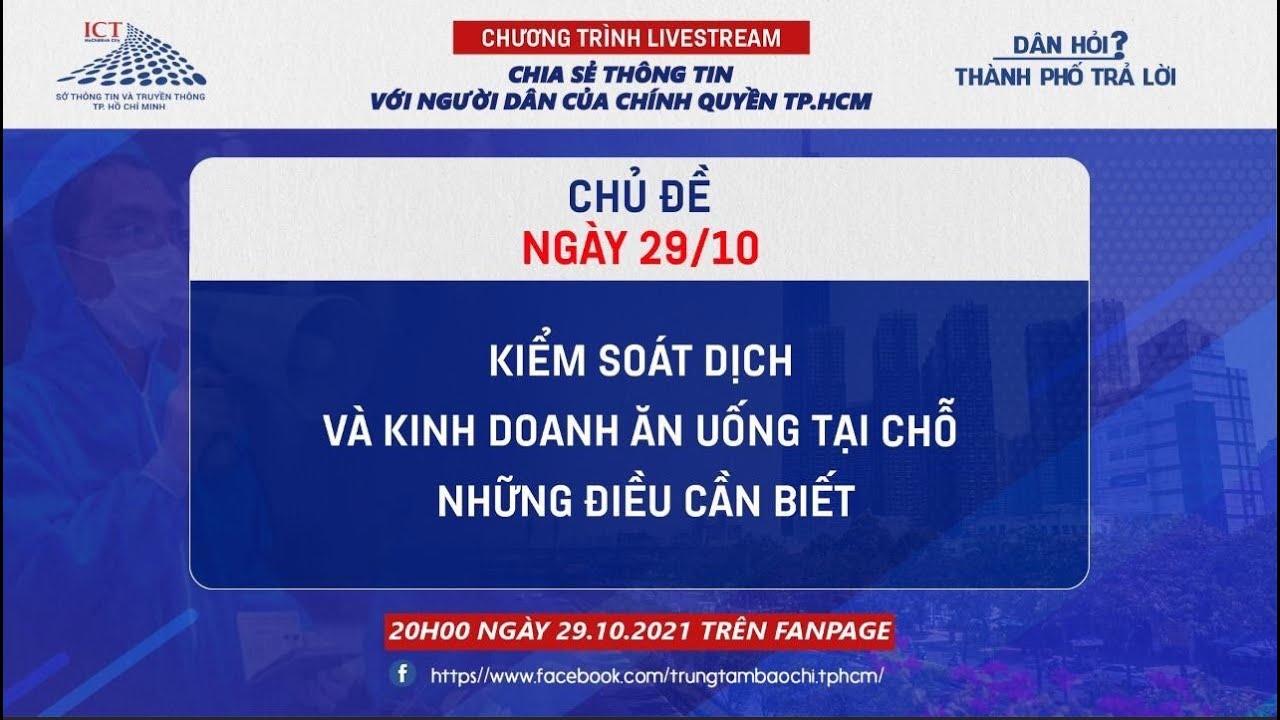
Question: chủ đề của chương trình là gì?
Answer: là những điều cần biết về kiểm soát dịch và kinh doanh ăn uống tại chỗ